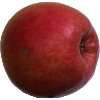
Label: apple_crimson_snow